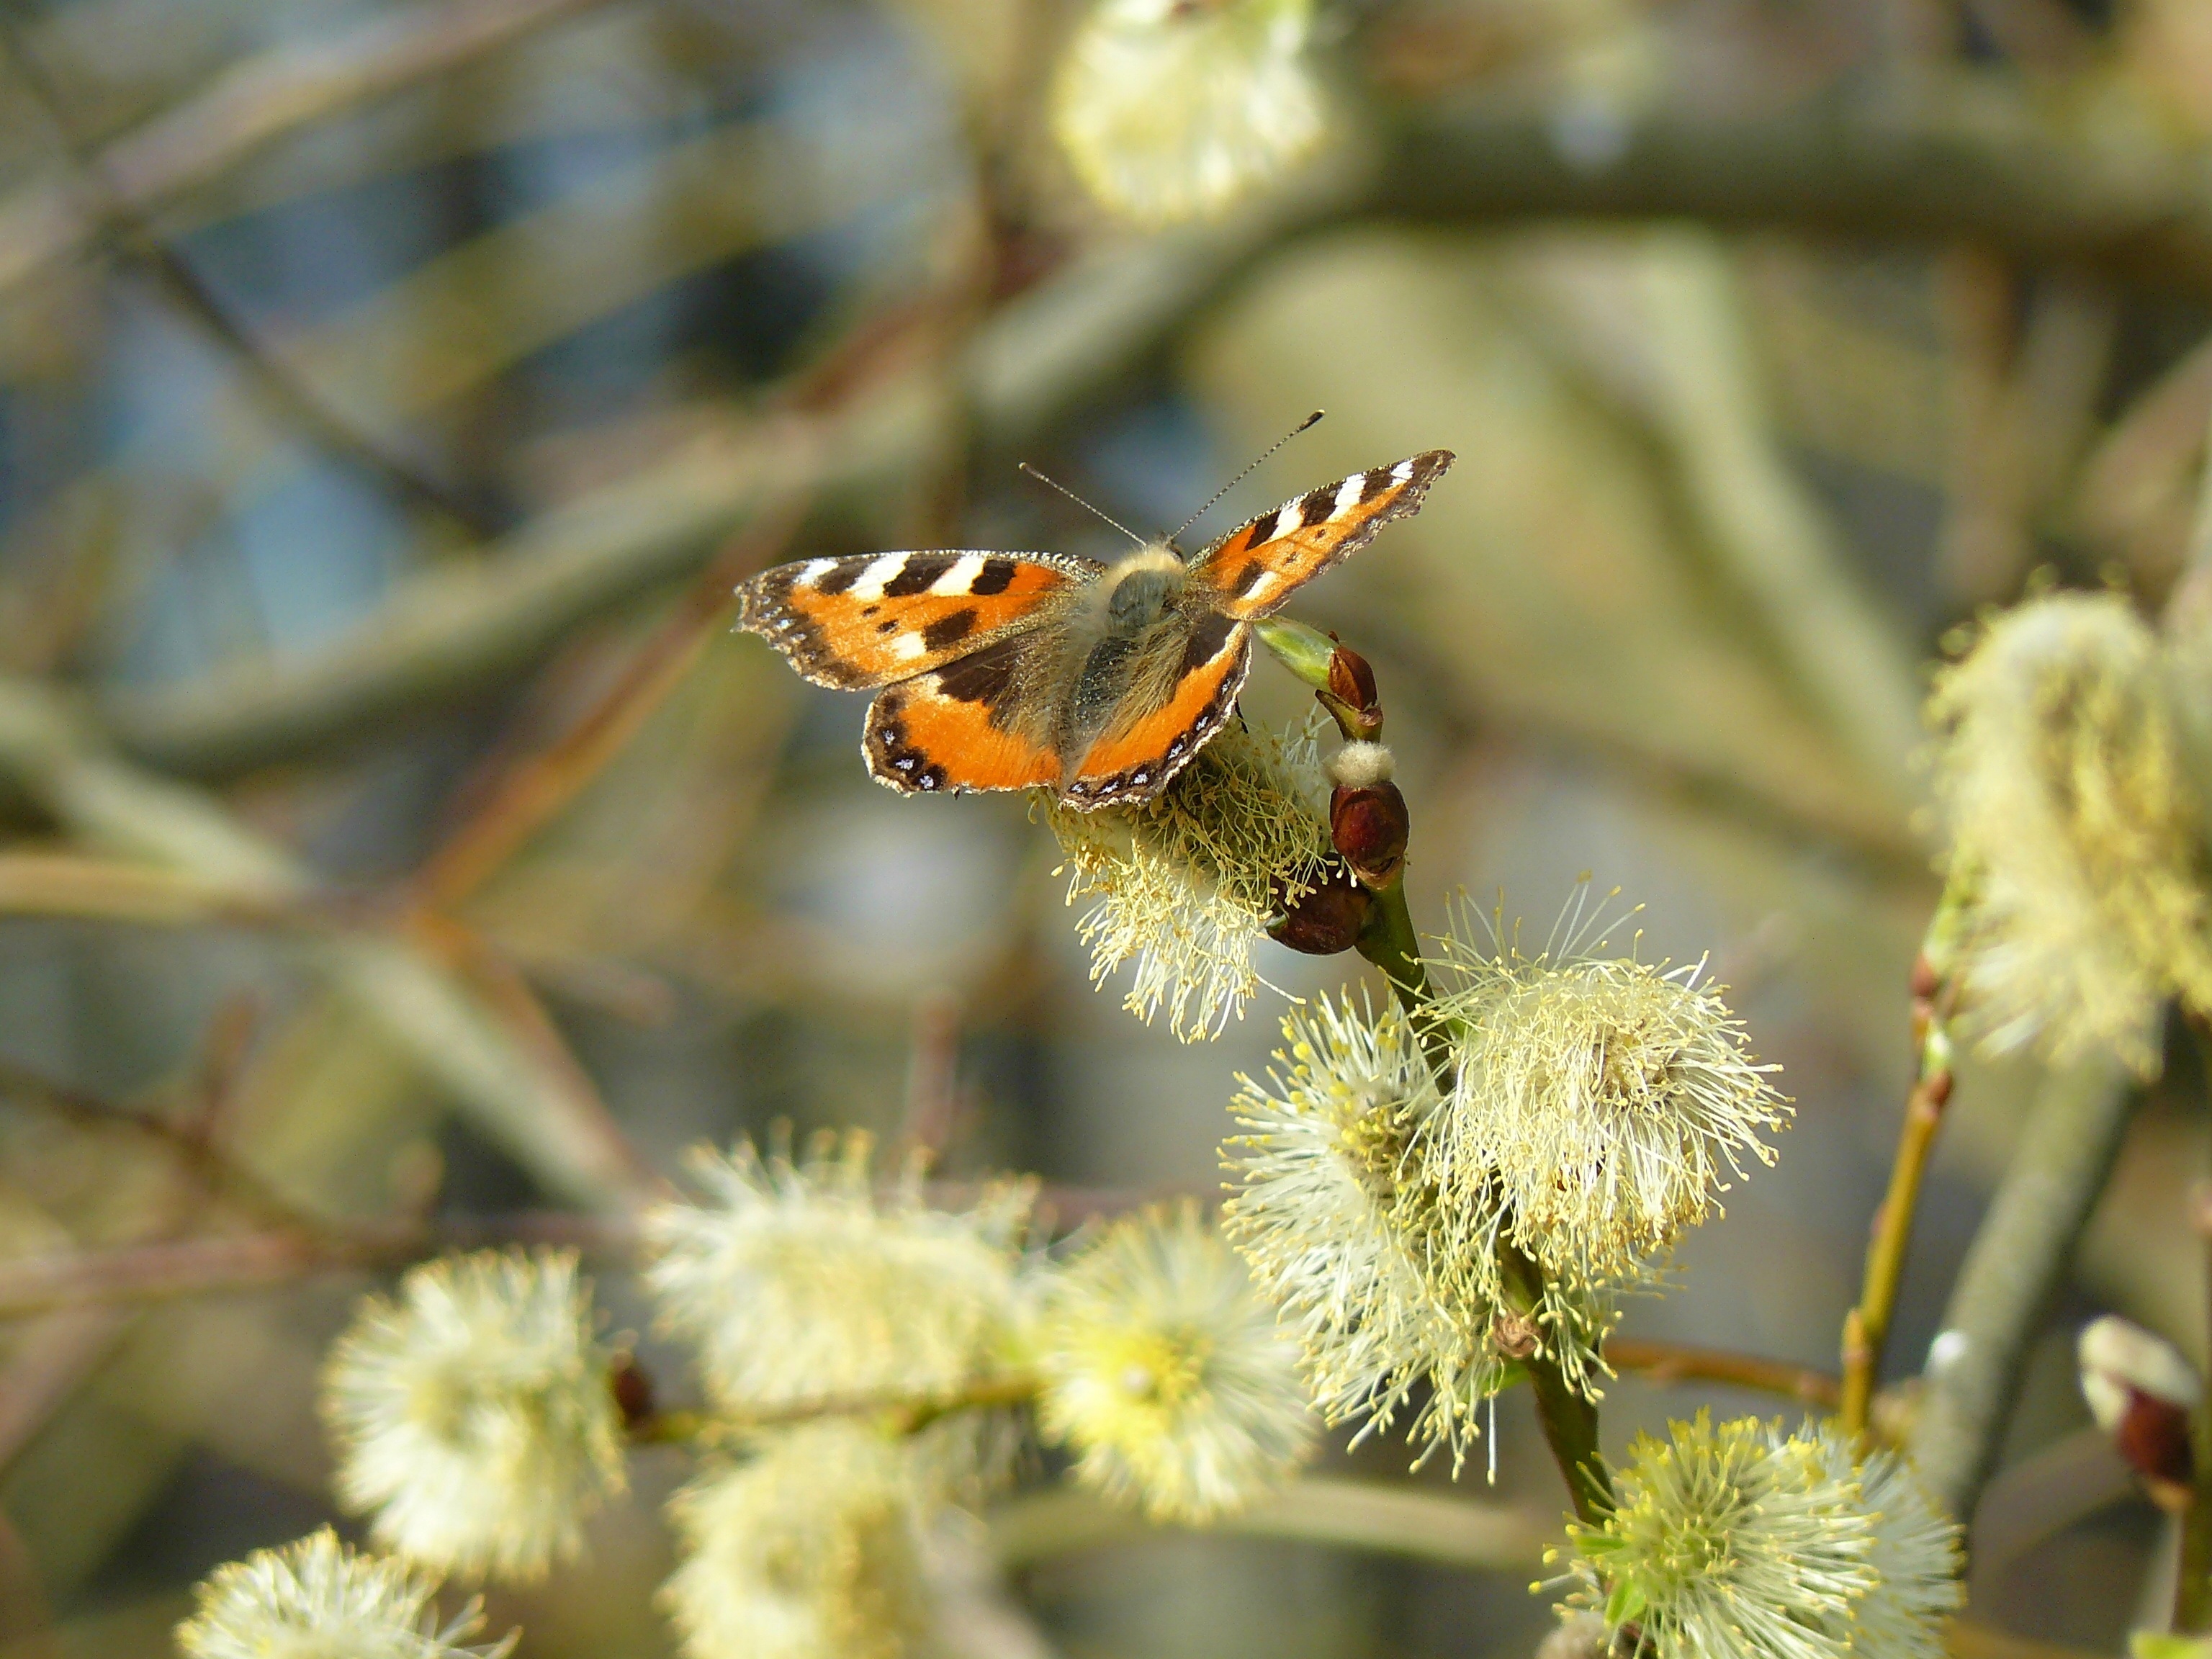
tree, nature, branch, plant, photography, flower, fly, wildlife, bush, pollen, spring, insect, botany, blooming, butterfly, flora, fauna, invertebrate, wildflower, close up, cats, willow, bee, nectar, macro photography, honey bee, membrane winged insect